Tabs of the United States Army

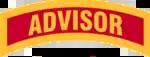
SFAB tab

Members of the Security Force Assistance Command wear a tab as part of their unit's SSI. Early versions of the SSI incorporated a tab embroidered with the words "ADVISE – ASSIST." Shortly after, the SSI tab was changed to read "COMBAT ADVISOR". The command's official SSI was authorized in December 2017 and the tab was again changed to "ADVISOR" and is authorized for wear by all security force assistance units.